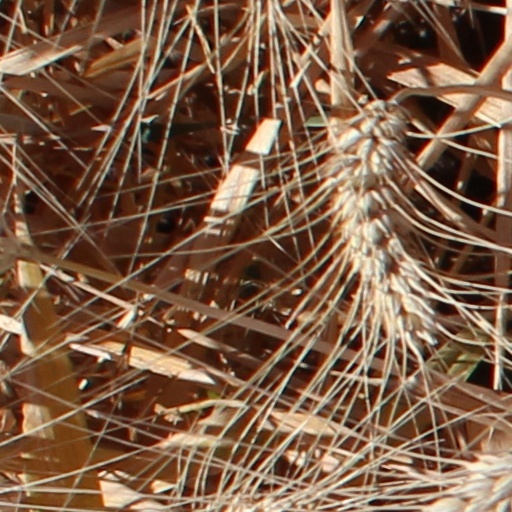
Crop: wheat